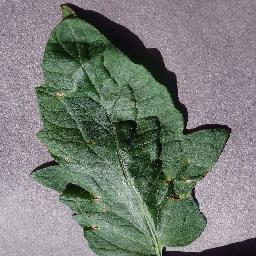
Label: Tomato___Target_Spot